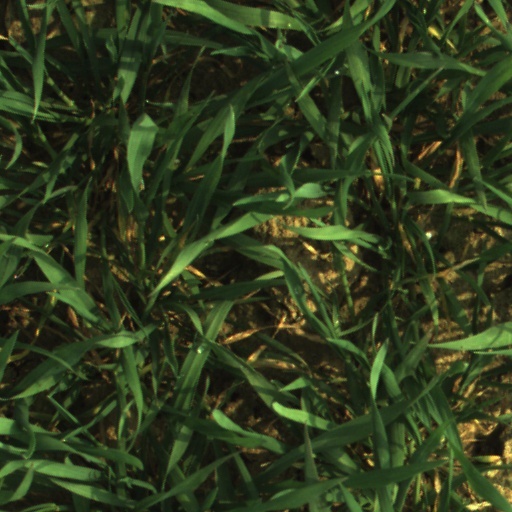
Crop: wheat